List of tourist attractions in Chennai

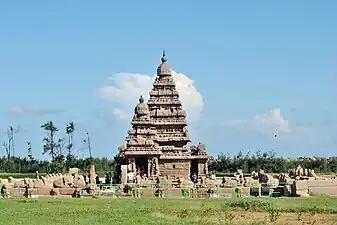
Mahabalipuram Shore Temple is a major tourist attraction

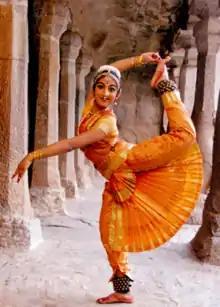
Bharatanatyam dance

Chennai had been the most visited city in India by foreign tourists consecutively from 2010